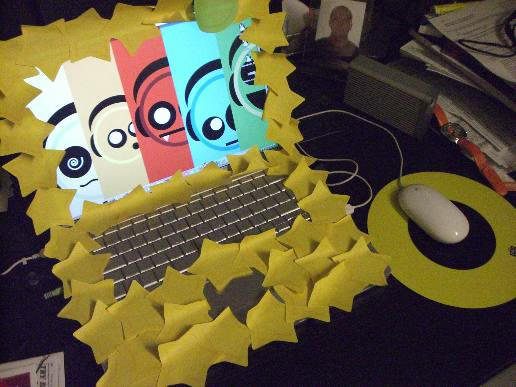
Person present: No